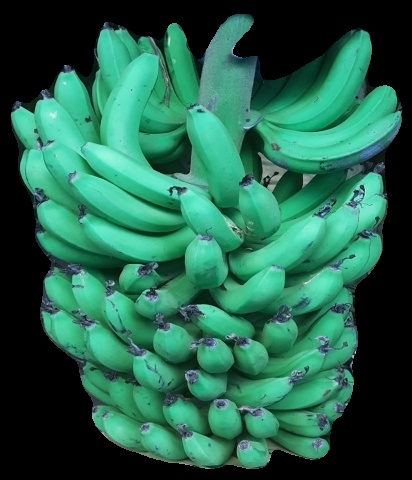
Variety: pachbale
Grade: grade1